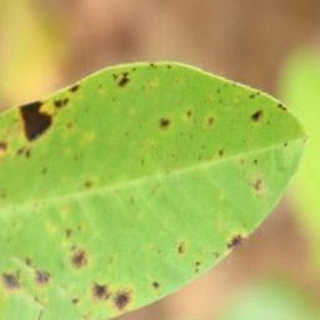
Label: groundnut_late_leaf_spot